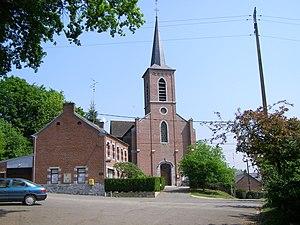
La mairie et l'église de Solrinnes.
Solrinnes est une commune française située dans le département du Nord, en région Hauts-de-France.